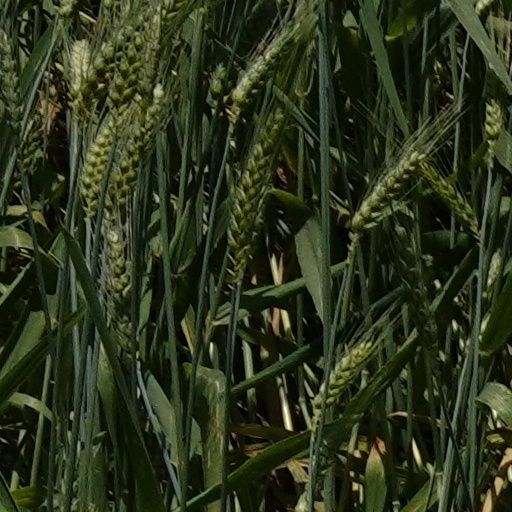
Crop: wheat